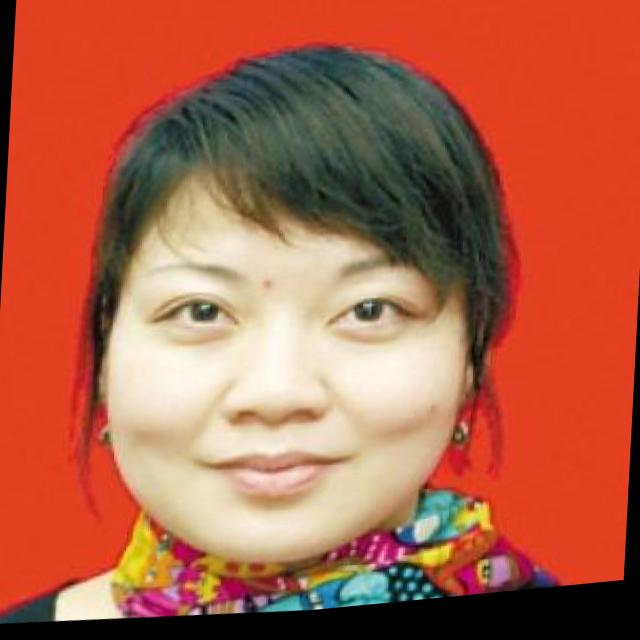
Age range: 21-44